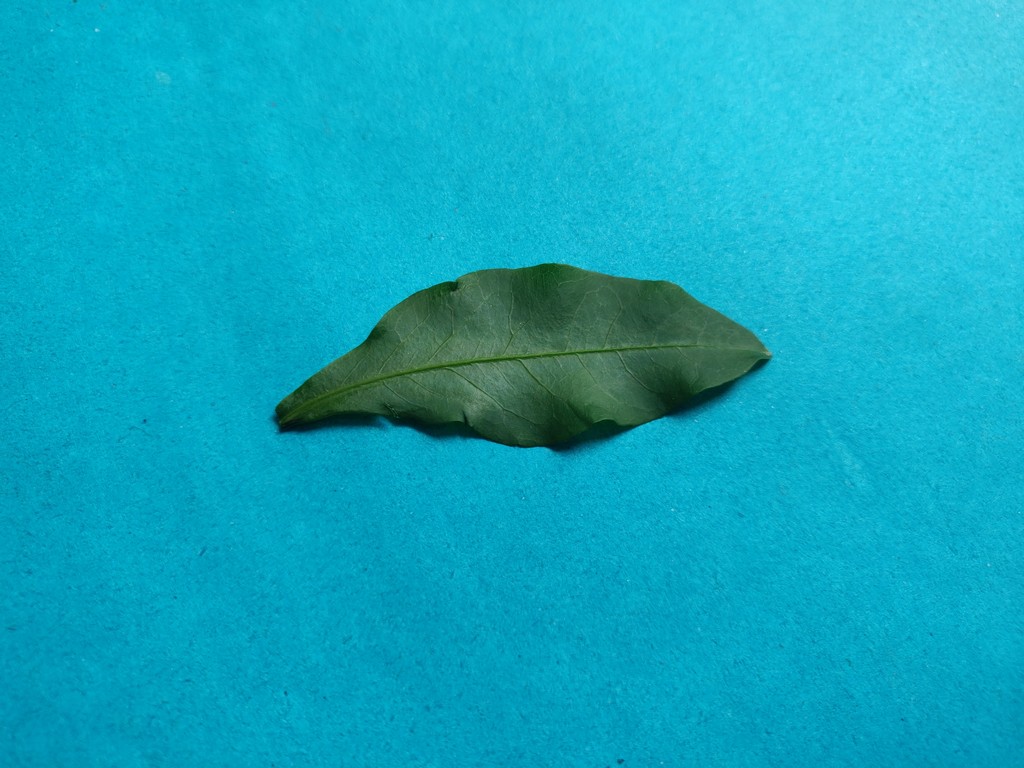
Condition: Healthy
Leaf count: single
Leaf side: front